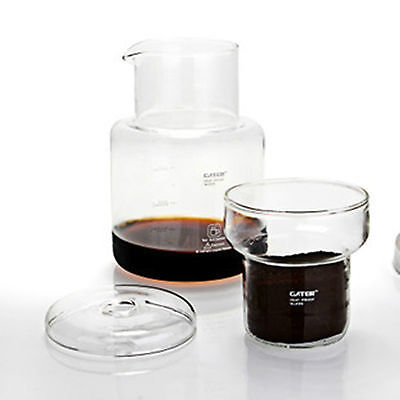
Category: coffee maker